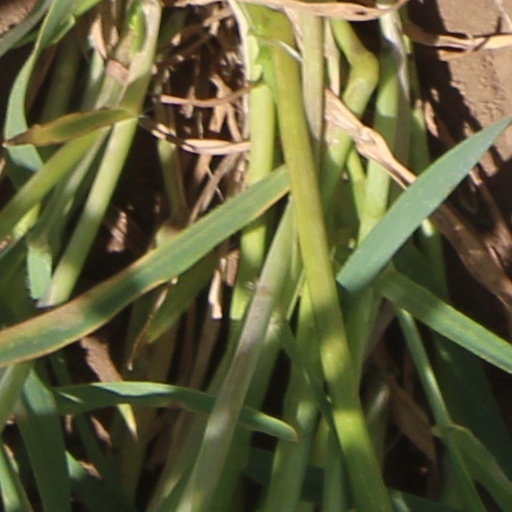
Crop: wheat